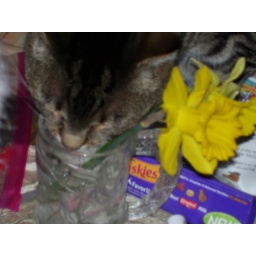
Ashley drinking water out of the glass I have flowers in evan though they have water in thier water dish.